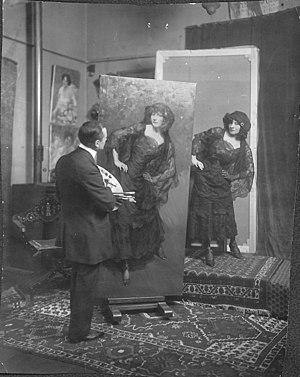
Mlle Polaire posant chez Juan Sala
Polaire est une chanteuse et actrice française, née Émélie Marie Bouchaud le 14 mai 1874 à Mustapha et morte le 11 octobre 1939 à Champigny-sur-Marne.